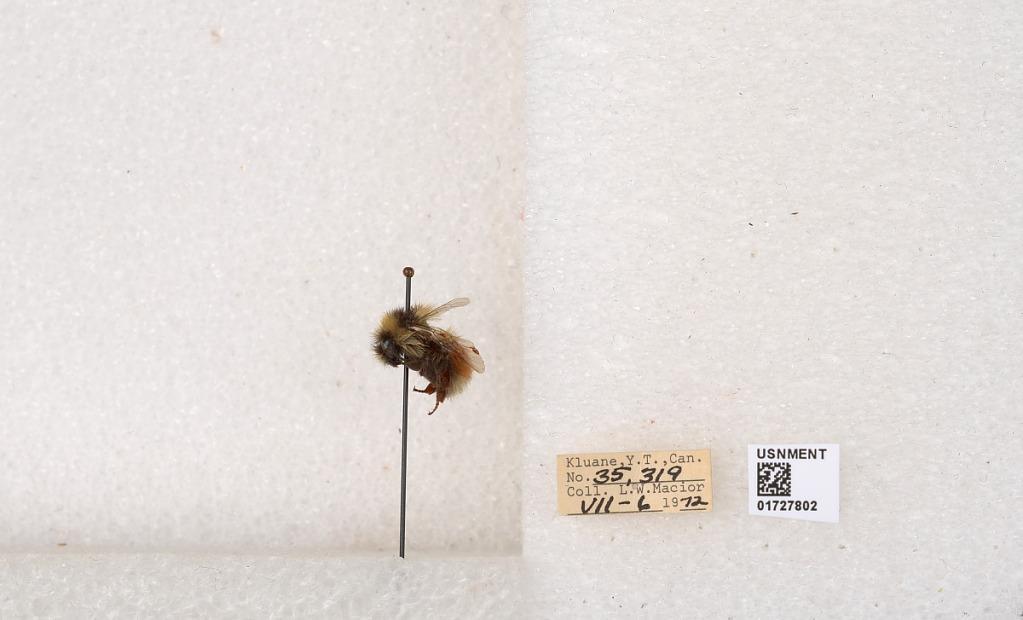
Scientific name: Bombus (Pyrobombus) sylvicola Kirby
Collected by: L. Macior
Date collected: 1972-6-6
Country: Canada
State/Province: Yukon
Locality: Kluane
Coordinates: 61.2426, -139.113